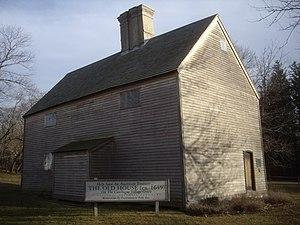
La Old House est une maison historique située à Cutchogue, dans le comté de Suffolk, État de New York, aux États-Unis. Le bâtiment est « notable comme étant l'un des exemples survivants les plus remarquables de l'architecture domestique anglaise en Amérique ». La maison est actuellement un musée.
Cutchogue est un hameau de la ville de Southold et une census-designated place du comté de Suffolk, sur l’île de Long Island, dans l’État de New York, aux États-Unis. Cutchogue, dont la population comptait 3 349 habitants lors du recensement de 2010, était originellement un village agricole.